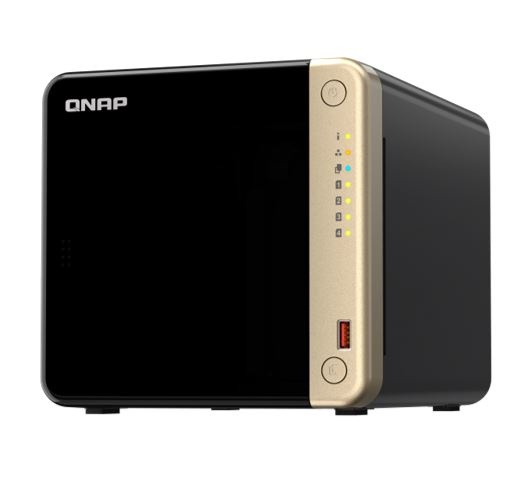
QNAP TS-464-8G 4 Bay NAS Intel Celeron N5095 Quad core 8GB DDR4 2xM.2 2280 PCle
QNAP TS-464-8G 4 Bay NAS Intel Celeron N5095 Quad core 8GB DDR4 2xM.2 2280 PCle 2x2.5GbE 1xSlot PCle Gen3x2 2xUSB3.2 1XHDMI2.0 3YR WTY CPU Intel® Celeron® N5095 4-core/4-thread processor, burst up to 2.9 GHz CPU Architecture 64-bit x86 Graphic Processors Intel® UHD Graphics Floating Point Unit Encryption Engine (AES-NI) Hardware-accelerated Transcoding System Memory 8 GB on board (non-expandable) Maximum Memory 8 GB Flash Memory 4GB (Dual boot OS protection) Drive Bay 4 x 3.5-inch SATA 6Gb/s The system is shipped without HDD. For the HDD compatibility list, please visit https://www.qnap.com/compatibility/ Drive Compatibility 3.5-inch SATA hard disk drives 2.5-inch SATA solid state drives Hot-swappable M.2 Slot 2 x M.2 2280 PCIe Gen 3 x1 SSD Cache Acceleration Support 2.5 Gigabit Ethernet Port (2.5G/1G/100M) 2 (2.5G/1G/100M/10M) 5 Gigabit Ethernet Port (5G/2.5G/1G/100M) Optional via PCIe expansion card 10 Gigabit Ethernet Port Optional via PCIe expansion card Wake on LAN (WOL) Jumbo Frame PCIe Slot 1 Slot 1: PCIe Gen 3 x2 Card dimensions for PCIe slot?190 x 68.9x 18.76 mm / 7.48 x 2.71 x 0.74 inches. USB 2.0 port 2 USB 3.2 Gen 2 (10Gbps) Port 2 x Type-A IR Sensor (Optional QNAP RM-IR004 remote control) HDMI Output 1, HDMI 2.0 (up to 4096 x 2160 @ 60Hz) Form Factor Tower LED Indicators Power/Status, LAN, USB, HDD1-4 Buttons Power, USB copy, Reset Dimensions (HxWxD) 168 × 170 × 226 mm Weight (Net) 2.26 kg Weight (Gross) 3.6 kg Operating Temperature 0 - 40 °C (32°F - 104°F) Storage Temperature -20 - 70°C (-4°F - 158°F) Relative Humidity 5-95% RH non-condensing, wet bulb: 27?C (80.6?F) Power Supply Unit 90W adapter, 100-240V Power Consumption: HDD Sleep Mode 21.618 W Power Consumption: Operating Mode, Typical 40.536 W Tested with drives fully populated. Fan 1 x 120mm, 12VDC System Warning Buzzer Kensington Security Slot Max. Number of Concurrent Connections (CIFS) - with Max. Memory 1500
Brand: GO CLICK ON
Category: Electronics > Electronics Accessories > Computer Components > Storage Devices > Network Storage Systems